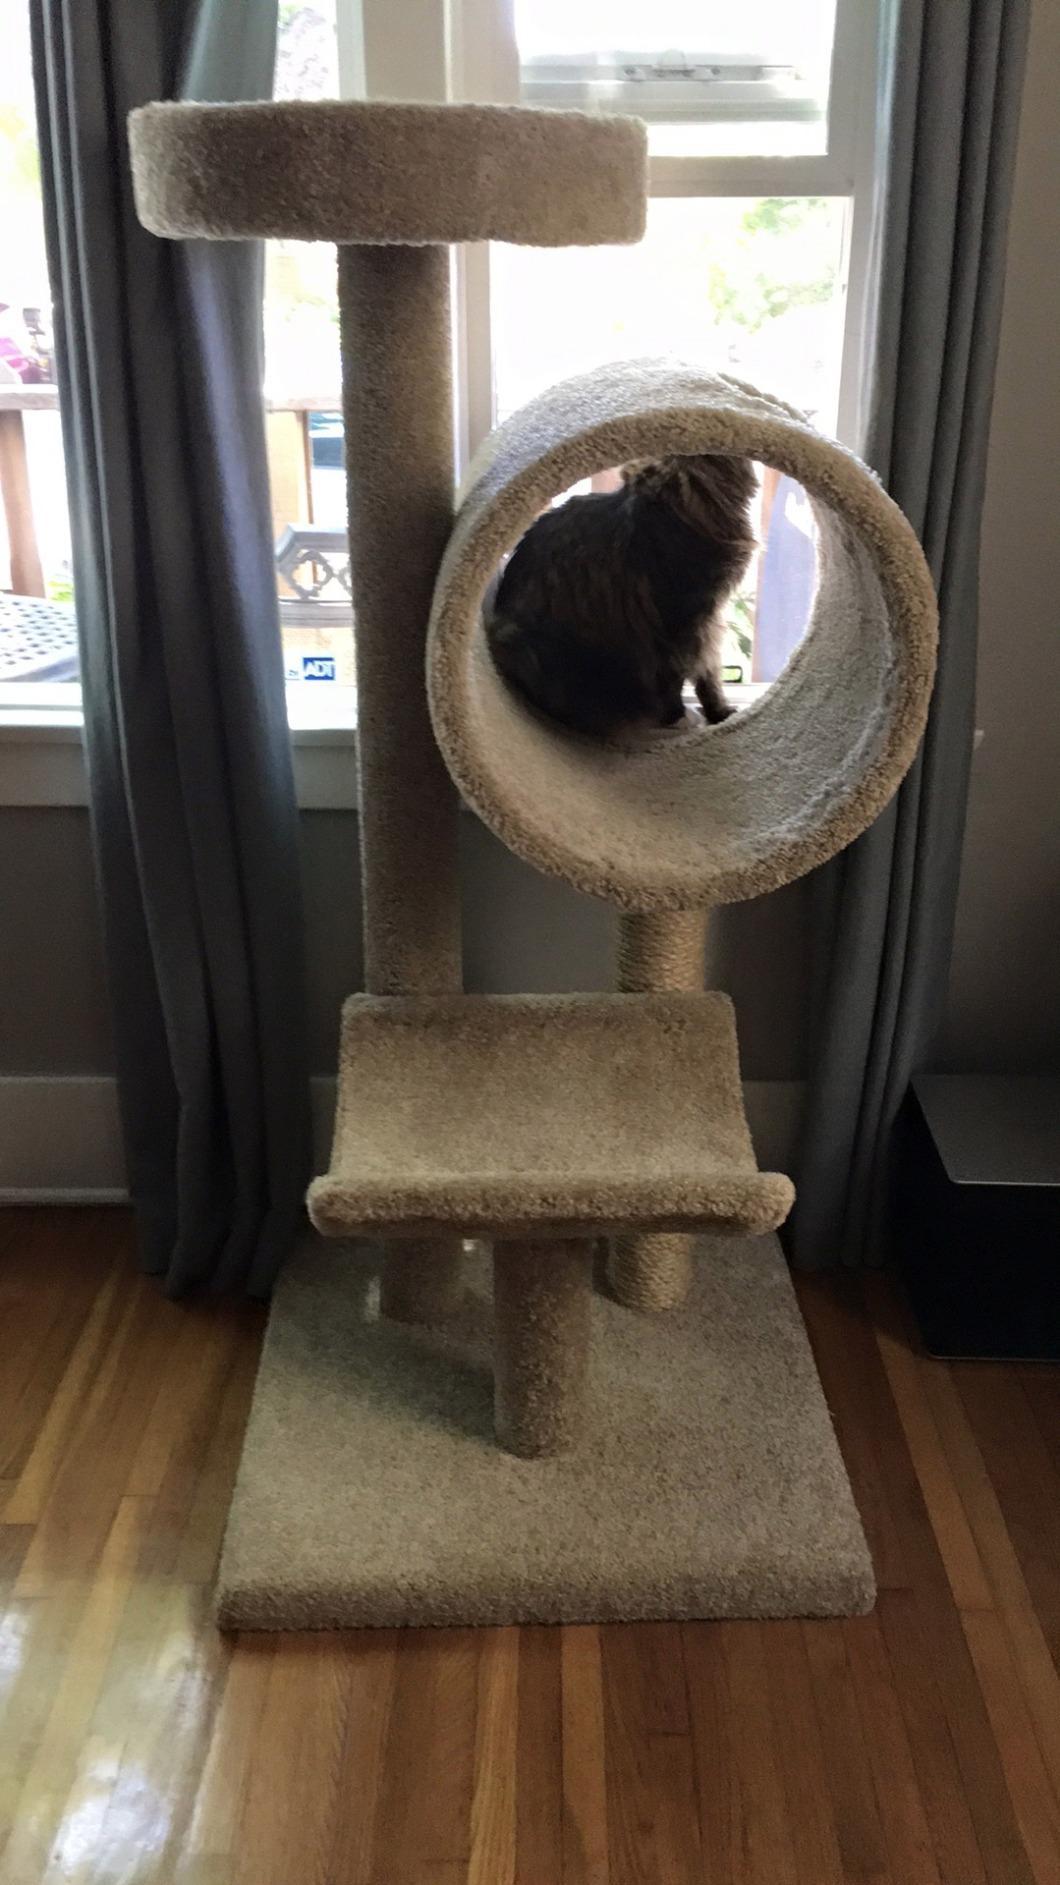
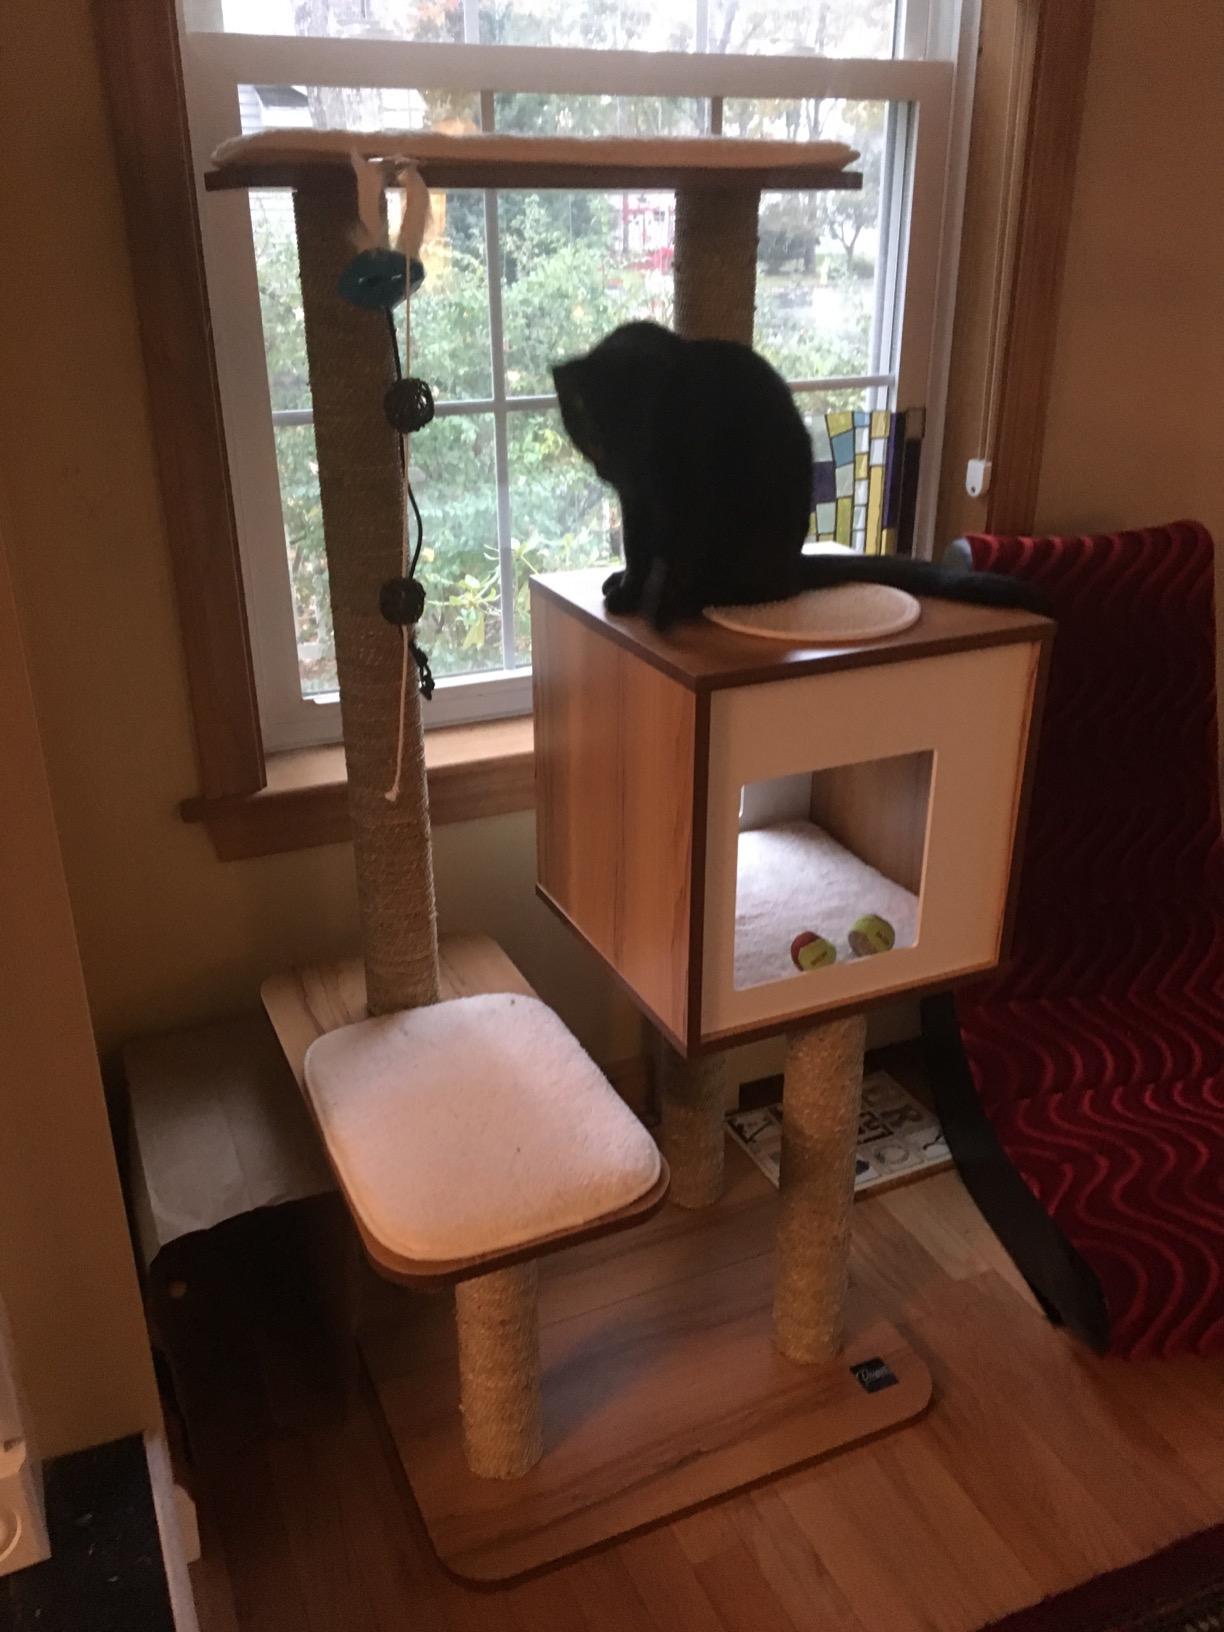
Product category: items_cat tree
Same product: no